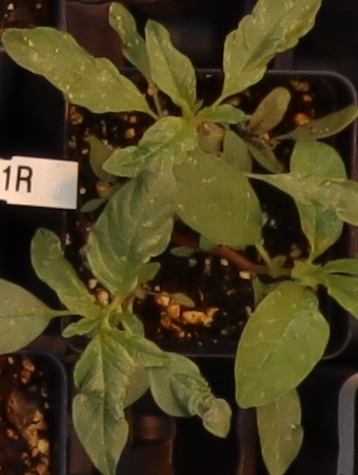
Label: Waterhemp